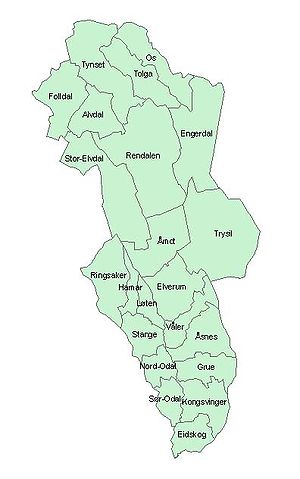
Hedmark
Beliggenhed af kommuner i Hedmark fylke
Hedmark er er et tidligere fylke i Norge, der ved Regionsreformen i Norge, sammen med Oppland, blev sammenlagt til det nye fylke, Innlandet.